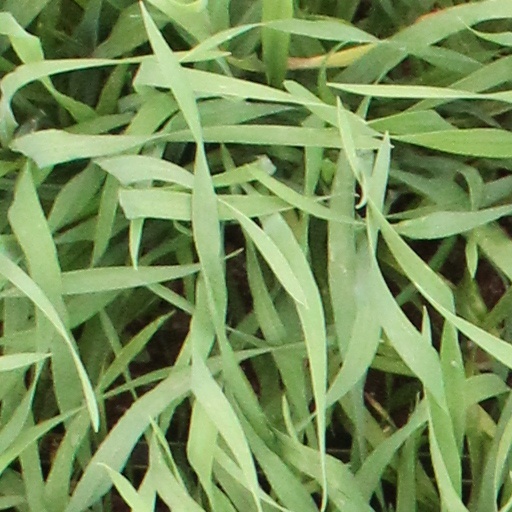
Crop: wheat